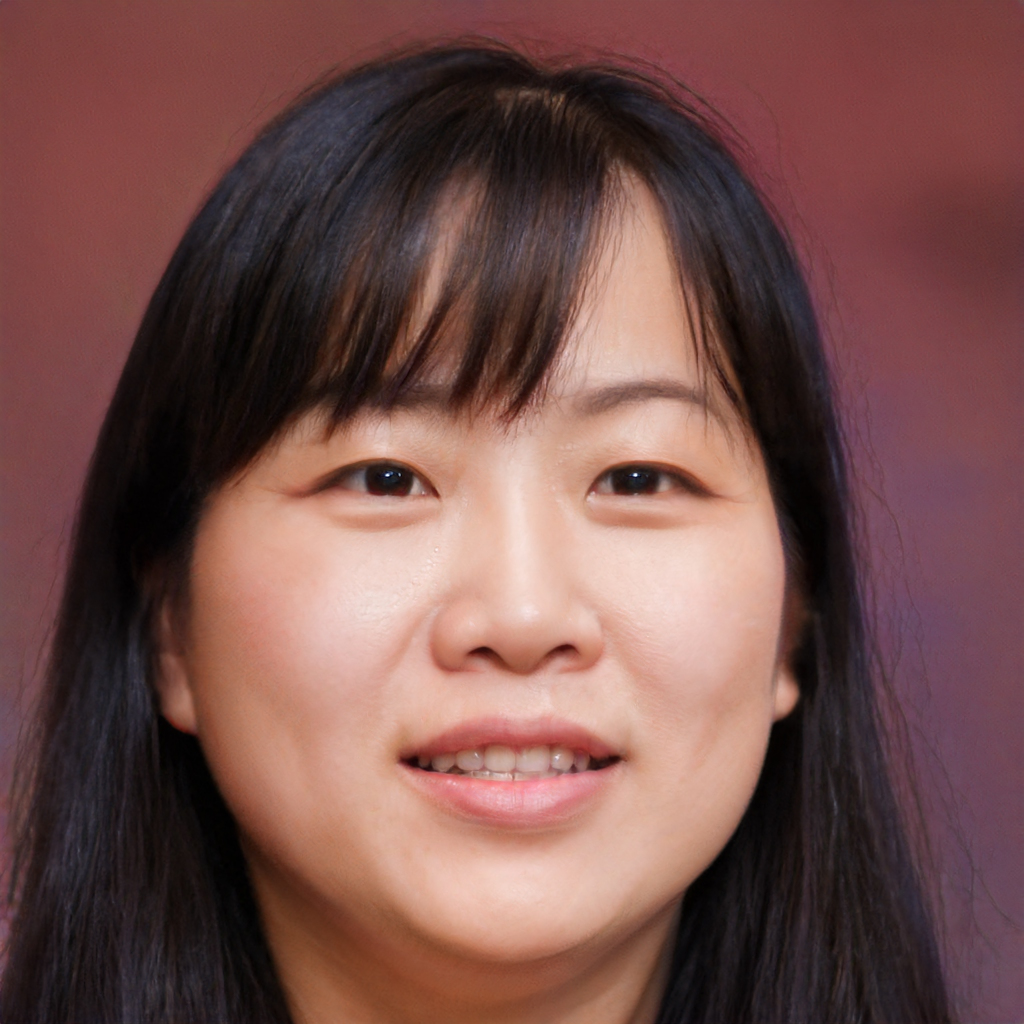
Gender: Female